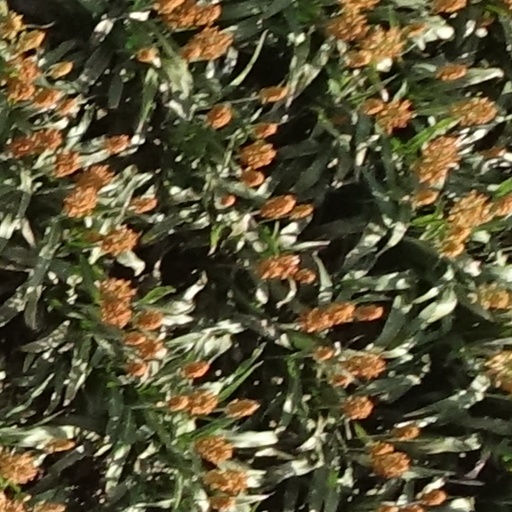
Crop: sorghum